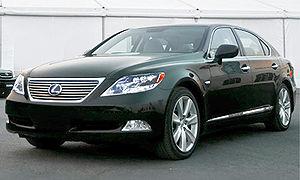
Le marché automobile français a progressé de 3,2 % en 2007 avec 2 064 543 véhicules vendus.